Die Hard

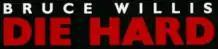
The logo for "Die Hard"

The summer of 1988 was expected by film industry executives to be dominated by action and comedy films, although a broader range of films were released that year. More films targeted older audiences rather than teenagers, a reflection of the increasing age of the average audience member. Sequels to successful films, "Crocodile Dundee II" and "Rambo III", were predicted to control the May box office and break opening weekend revenue records. Industry executives also had high expectations for the comedies "Coming to America" and "Who Framed Roger Rabbit".